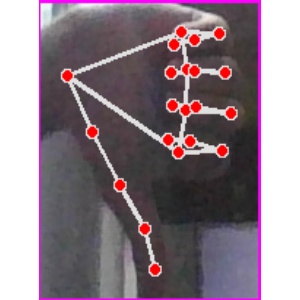
अक्षर: फ